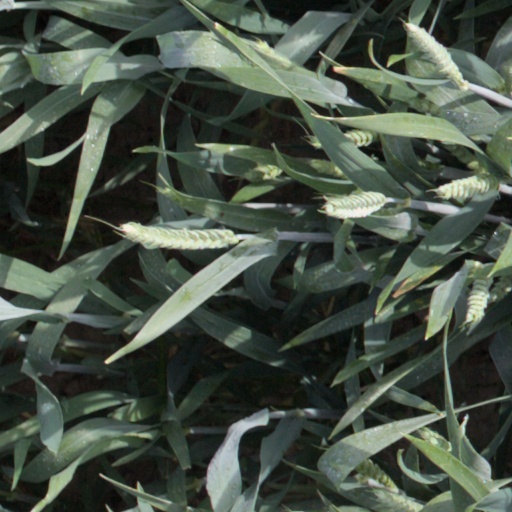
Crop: wheat